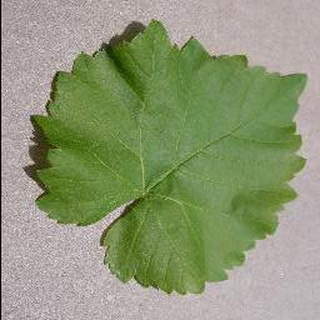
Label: healthy_grape